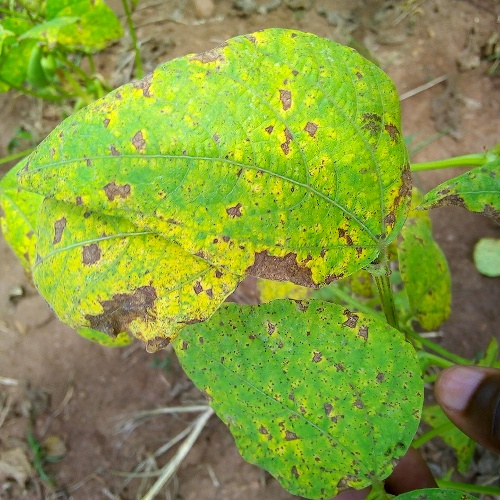
Leaf condition: angular_leaf_spot